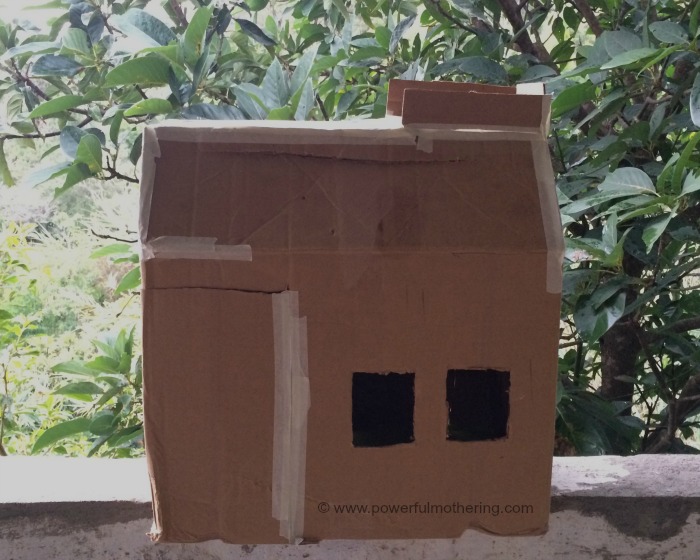
Label: cardboard